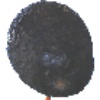
Label: avocado